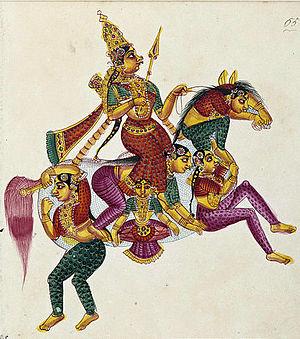
Rati est la déesse hindoue de l'amour, du désir charnel, de la soif, de la passion et du plaisir sexuel. Habituellement considérée comme la fille de Prajapati Daksha, Rati est l'équivalent féminin, épouse principale et assistante du Kâma, le dieu de l'amour, avec qui elle est souvent vénérée et représentée dans les légendes et sculptures dans les temples. Rati est souvent associée avec le désir et le plaisir sexuel, et plusieurs techniques et positions sexuelles lui doivent leur nom sanskrit.